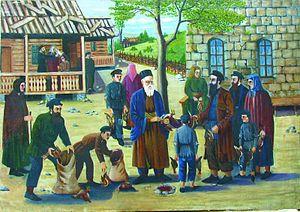
La cacherout ou kashrout est le code alimentaire prescrit aux enfants d'Israël dans la Bible hébraïque. Elle constitue l'un des principaux fondements de la Loi, de la pensée et de la culture juives.